Suki Hawley

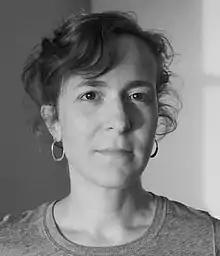

Suki Hawley is an American indie filmmaker and a partner in the production and distribution company RUMUR. Either solo or with Michael Galinsky, she has directed low-budget fictional narratives but has mostly concentrated on documentaries in recent years.